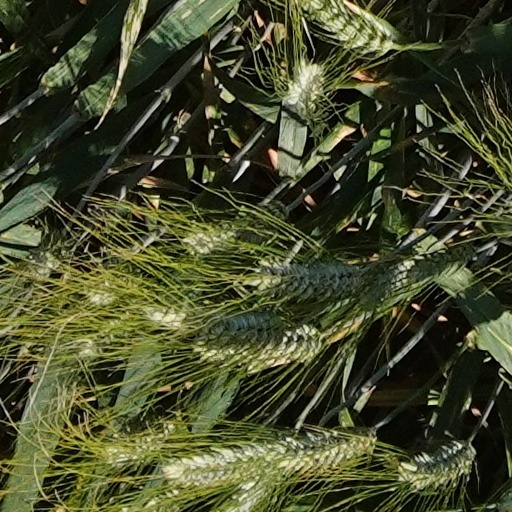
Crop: wheat